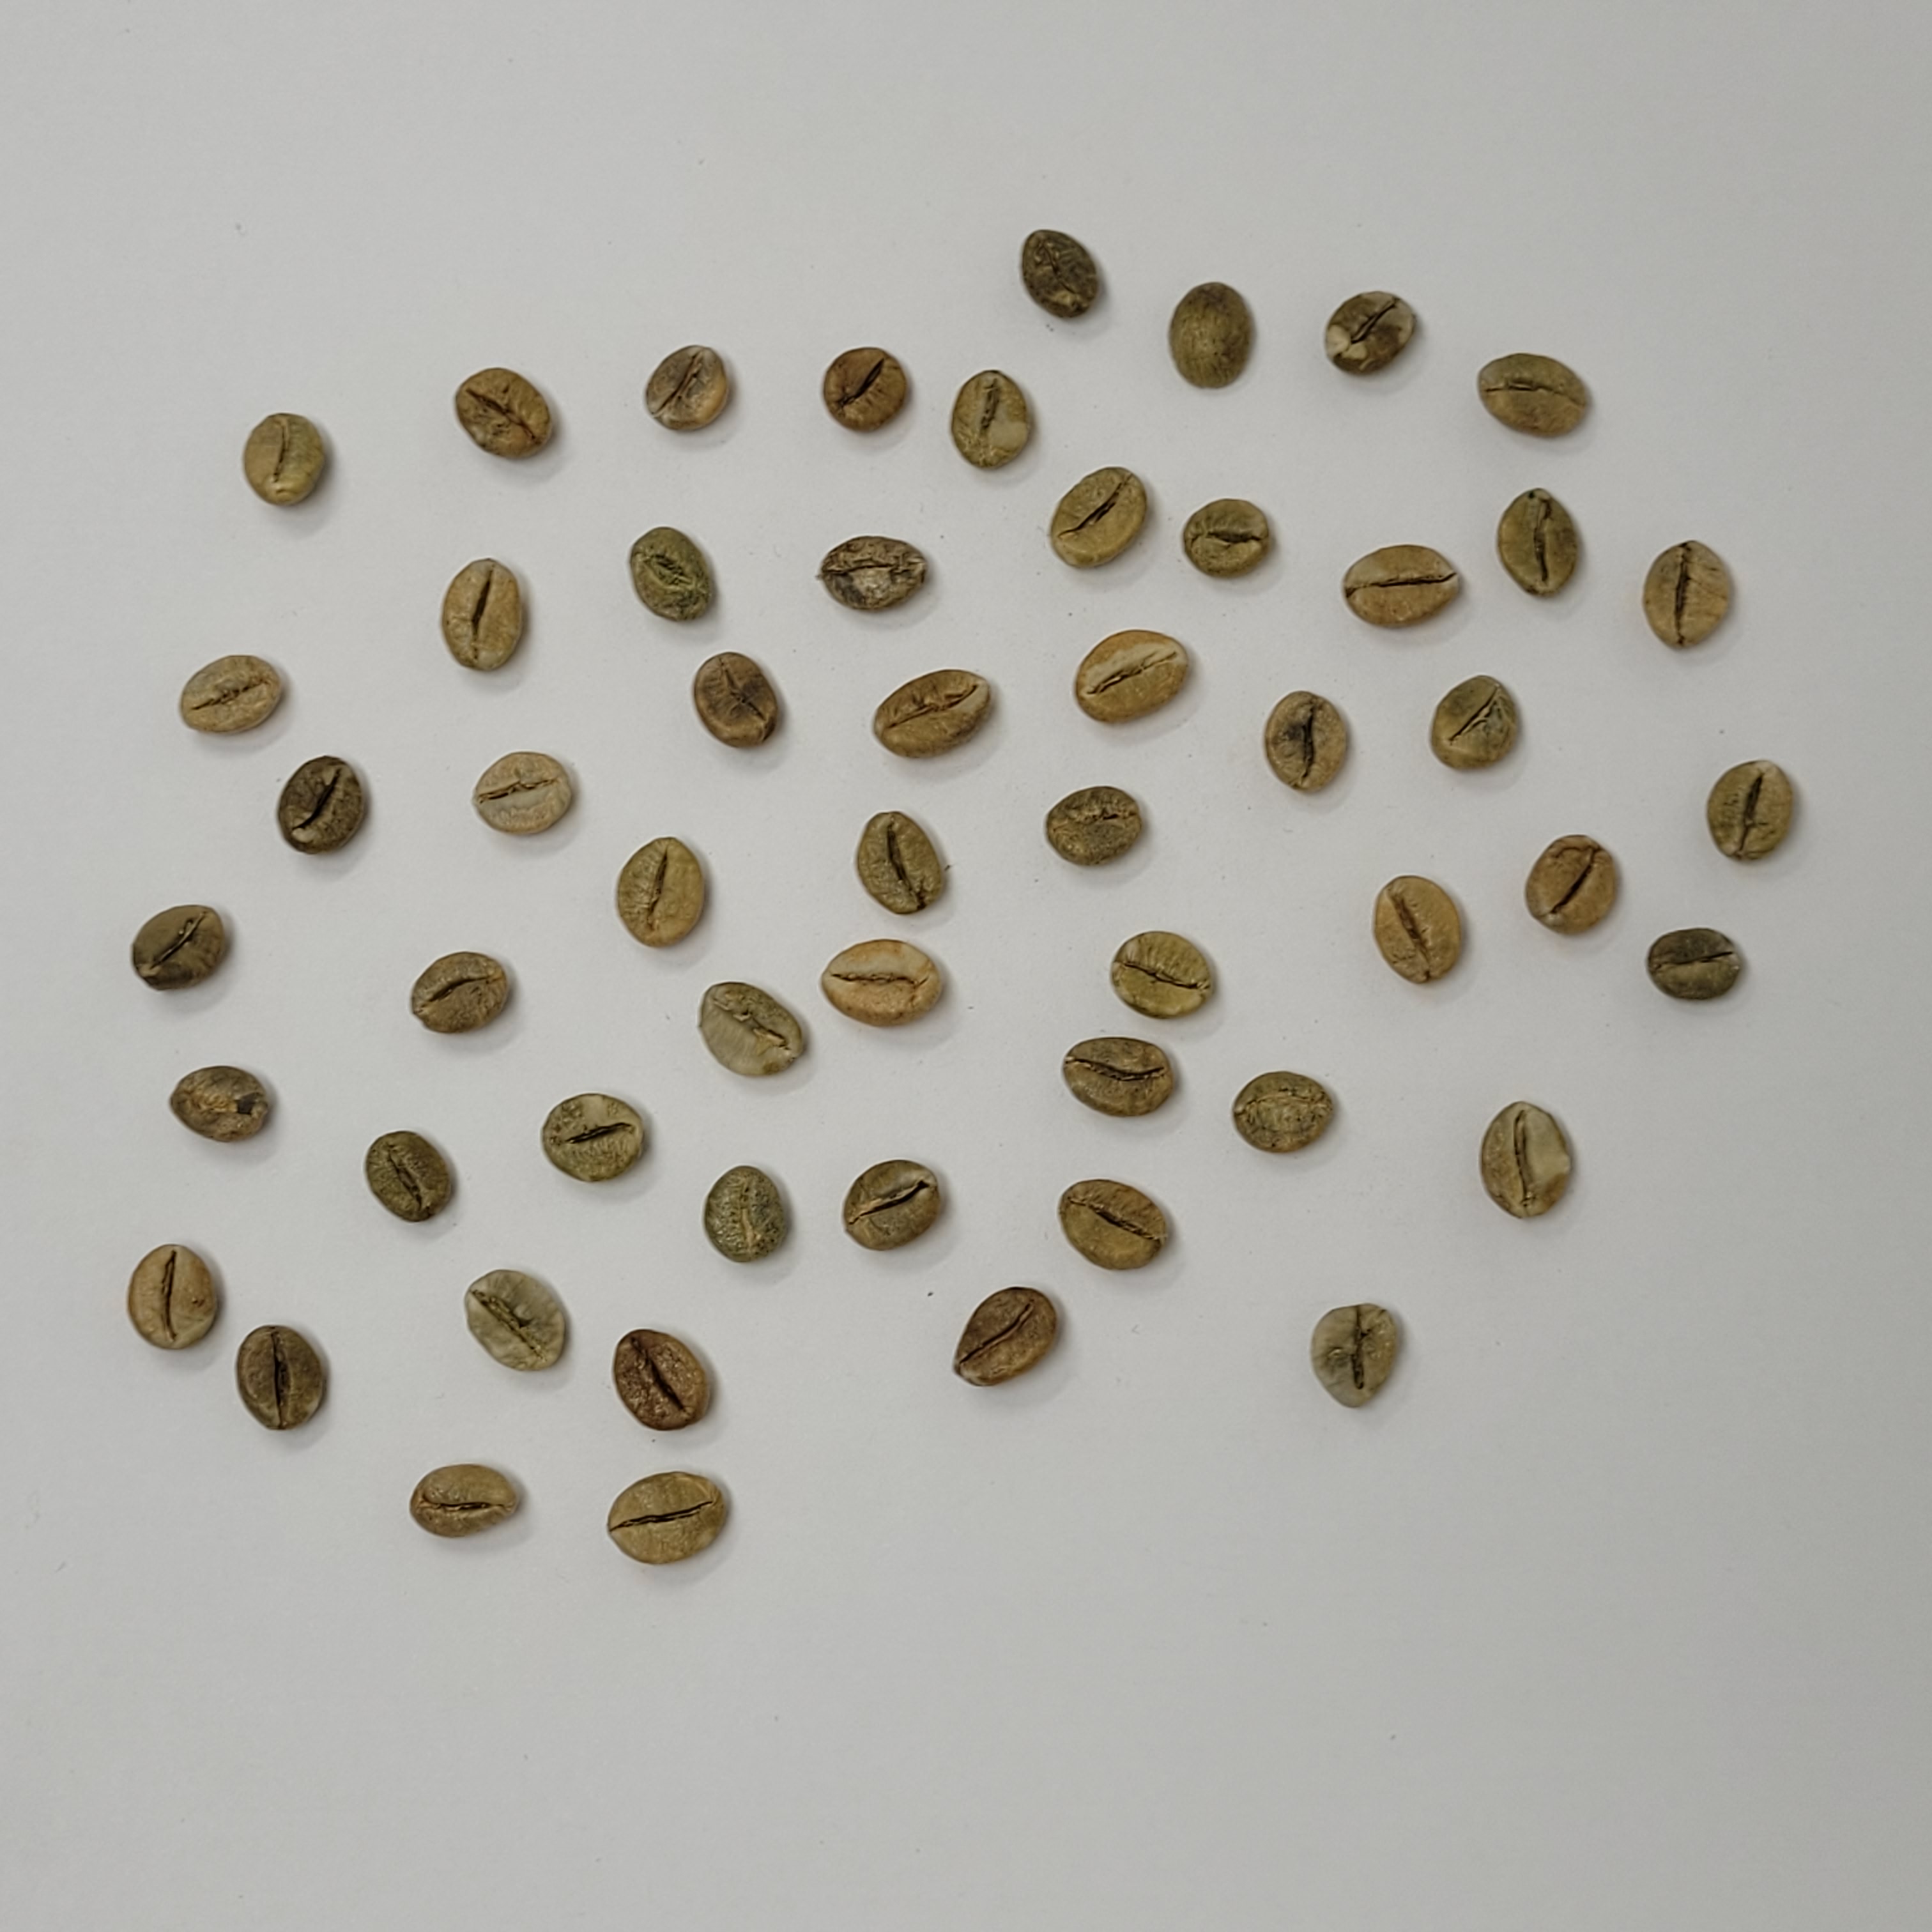
Coffee bean quality grade: A